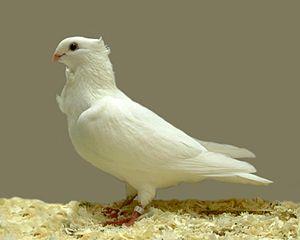
Le cravaté gantois est une race de pigeon domestique originaire de Belgique. Il est classé dans la catégorie des pigeons cravatés.